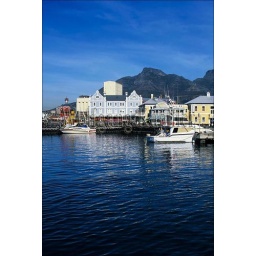
South africa, cape town, waterfront center, table mountain in background